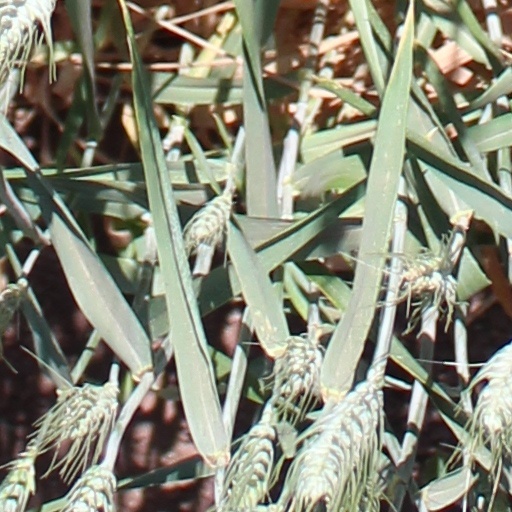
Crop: wheat